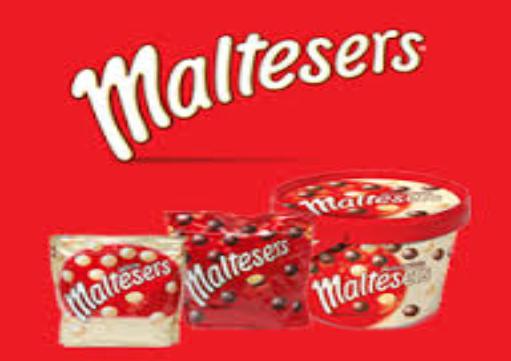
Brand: Maltesers
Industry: Food